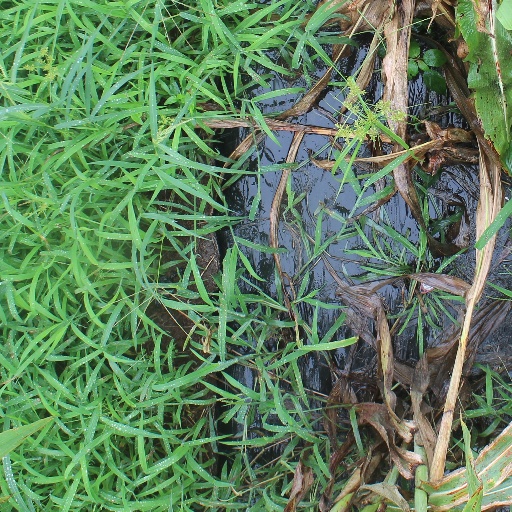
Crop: sorghum